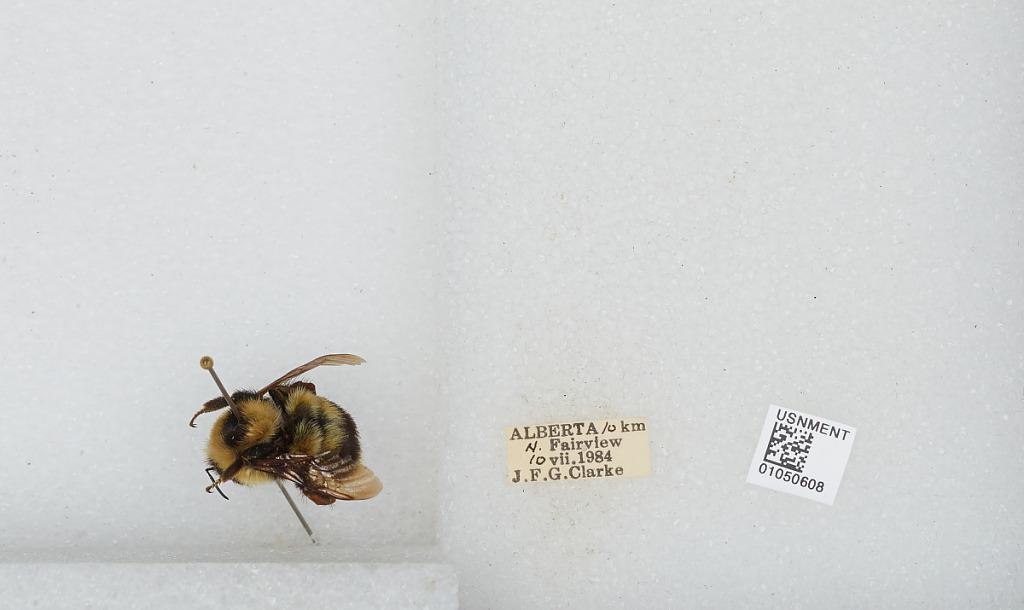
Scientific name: Bombus sp.
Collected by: J. Clarke
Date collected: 1984-7-10
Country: Canada
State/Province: Alberta
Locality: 10 Km North of Fairview
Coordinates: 56.1564, -118.4